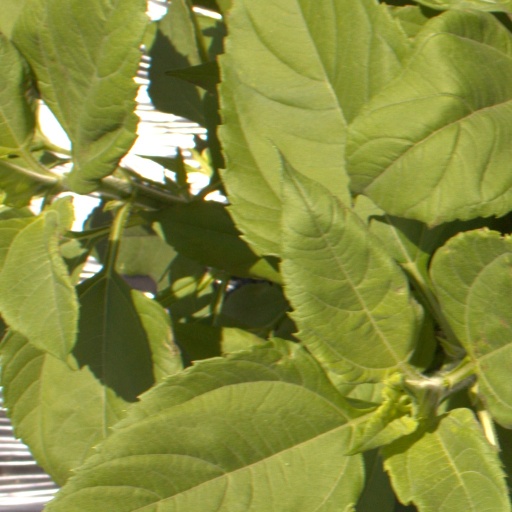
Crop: Jerusalem artichoke